Montclus, Hautes-Alpes

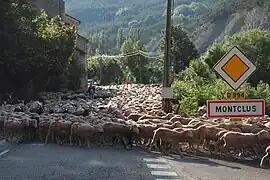
A flock of sheep being herded on the D994 road, at the entrance to Montclus

Montclus is a commune in the Hautes-Alpes department in southeastern France.